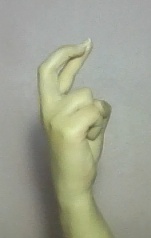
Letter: zay